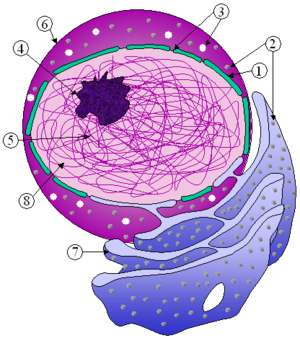
Cellekerne
Tegning af cellekernen og det endoplasmatiske reticulum.
Tegning af cellekernen og det endoplasmiske reticulum.